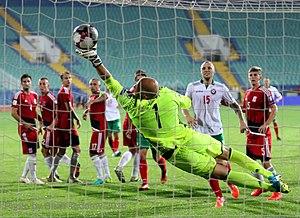
Jonathan Joubert est un footballeur franco-luxembourgeois qui joue actuellement au poste de gardien de but pour le F91 Dudelange. Il compte 89 sélections avec le Luxembourg depuis 2006.